Jackson Pollock

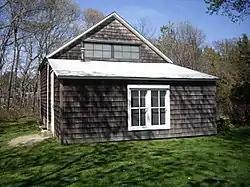
Pollock's studio in Springs, New York

From 1938 to 1942 Pollock worked for the WPA Federal Art Project. During this time Pollock was trying to deal with his established alcoholism; from 1938 through 1941 he underwent Jungian psychotherapy with Dr. Joseph L. Henderson and later with Dr. Violet Staub de Laszlo in 1941–42. Henderson engaged him through his art, encouraging Pollock to make drawings. Jungian concepts and archetypes were expressed in his paintings. Some psychiatrists have hypothesized that Pollock might have had bipolar disorder.